U.S. Army Aviation Battalion Japan

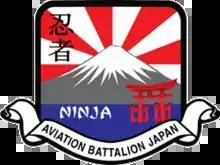

U.S. Army Aviation Battalion Japan ("Ninjas") is a U.S. Army military unit based at Camp Zama in Kanagawa Prefecture, Japan. Formerly the 78th Aviation Battalion (Provisional), It is equipped with UH-60L Black Hawks. On 1 April 2013, the Department of the Army granted official battalion status, and the unit was renamed the United States Army Aviation Battalion Japan, resulting in internal structure changes and additional personnel authorizations. The Battalion is composed of Headquarters, Headquarters Company (HHC) "Bushmasters", Alpha Company "Ravens", Alpha Company, 52nd Aviation Regiment (Detachment), Department of Defense (DOD) contractors and Japanese Master Labor Contractors (MLC).